Ancestral land conflict in Botswana

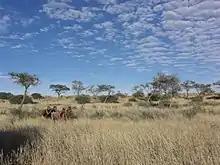
Bushmen in the Kalahari

The San people (or "Basarwa", formerly known as "Bushmen"), are one of the oldest cultures on Earth; they have lived in the area around the Kalahari Desert much longer than neighboring tribal groups. Much tribal land in Botswana, including land occupied by the San, was lost during European colonization, and the pattern of loss of land and access to natural resources continued after Botswana's independence. The San have been particularly affected over time by encroachment on the part of majority tribes and non-indigenous farmers onto lands traditionally used by the San. Government policies beginning in the 1970s transferred a significant area of traditionally San land to White settlers and majority agro-pastoralist tribes. Much of the government's policy regarding land tended to favor the dominant Tswana tribe over the minority San and Bakgalagadi peoples. James Anaya, as the Special Rapporteur on the situation of human rights and fundamental freedoms of indigenous people for the United Nations, describes loss of land as a major contributor to many of the problems facing Botswana's indigenous people, citing the San's eviction from the Central Kalahari Game Reserve (CKGR) as an especial example.